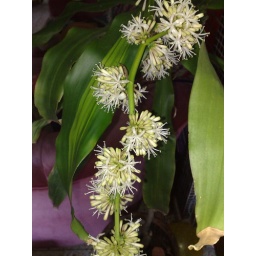
my happy plant is very happy and so are we. her flowers open in the late afternoon and are wonderfully fragrant